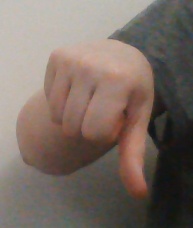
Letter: waw